Livery collar

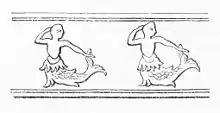
Drawing of detail of mermaid collar of Thomas de Berkeley, 5th Baron Berkeley (d. 1417), from his monumental brass at Wotton-under-Edge, Gloucestershire

A livery collar or chain of office is a collar or heavy chain, usually of gold, worn as insignia of office or a mark of fealty or other association in Europe from the Middle Ages onwards.